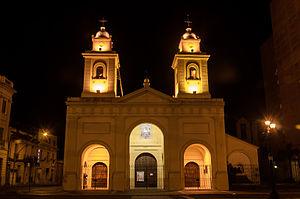
La cathédrale de Tous-les-Saints est la cathédrale métropolitaine de l'archidiocèse de Santa Fe de la Vera Cruz située en Argentine à Santa Fe.